Roger Wyke

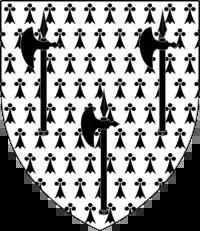
Arms of Wykes of North Wyke and of Cocktree, both in the parish of South Tawton: "Ermine, three battle-axes sable". The similarity of these arms to those born by the prominent Wrey family later of Tawstock Court, North Devon, is suggested by Worthy (1896) to prove that they are "collateral kinsfolk of the Wykes".

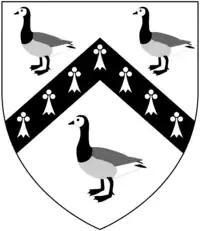
Arms of Burnell of Cocktree in the parish of South Tawton, Devon: "Argent, a chevron ermines between three burnells proper", the maternal arms of Roger Wyke which he adopted in lieu of his paternal arms of Wyke

Roger Wyck (died c.1467) ("alias" Wykes, Wycke, Wick, Wicks, Weeke, etc.) of Bindon in the parish of Axmouth in Devon, was a Member of Parliament for Plympton Erle (UK Parliament constituency) in 1413.